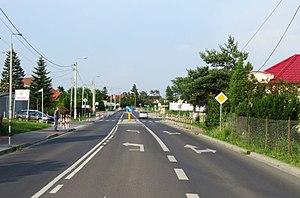
Grądy [ˈɡrɔndɨ] est un village polonais, situé dans la Powiat de Varsovie-ouest et dans la voïvodie de Mazovie dans le centre-est de la Pologne.